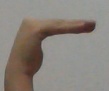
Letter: haa